History of the graphical user interface

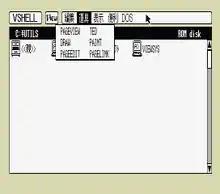
MSX-View running VShell

Digital Research (DRI) created GEM as an add-on program for personal computers. GEM was developed to work with existing CP/M and MS-DOS compatible operating systems on business computers such as IBM PC compatibles. It was developed from DRI software, known as GSX, designed by a former PARC employee. Its similarity to the Macintosh desktop led to a copyright lawsuit from Apple Computer, and a settlement which involved some changes to GEM. This was to be the first of a series of "look and feel" lawsuits related to GUI design in the 1980s.